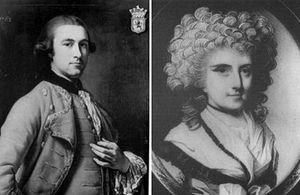
John Bowes, 9ᵉ comte de Strathmore et Kinghorne, né John Lyon, était un noble et un pair écossais. Il était le 9ᵉ comte de Strathmore et Kinghorne et l'un des ancêtres de la reine Elizabeth II.
Mary Eleanor Bowes, comtesse de Strathmore et Kinghorne, connue sous le nom de « la comtesse malheureuse », était une héritière britannique du XVIIIᵉ siècle, connue pour son style de vie licencieux, mariée à John Bowes. Elle et le comte sont des ancêtres de la reine Élisabeth II.